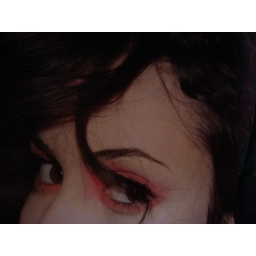
From a strange girl in a bar